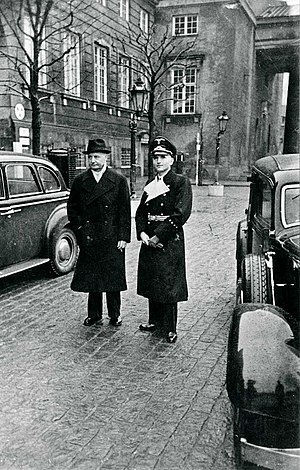
Danmarks historie (1901-1945) / Anden verdenskrig / Samarbejdspolitikken
Erik Scavenius og dr. Werner Best
Fotografiet viser Erik Scavenius, Danmarks statsminister sammen med Dr. Werner Best, repræsentant for den tyske besættelsesmagt. Billedet er taget den 6. februar 1943 da Werner Best blev præsenteret for den danske kronprins efter at han i sine første måneder i Danmark havde ignoreret kongehuset på ordre fra Hitler.
Danmarks historie (1901-1945) betød et farvel til selvforsyningsøkonomi og en begyndende overgang til eksportproduktion. Andelsbevægelsen vandt stærkt frem i form af andelsmejerier og -slagterier. I byerne fortsatte industrialiseringen støttet af hovedaftalen indgået i 1899 mellem De samvirkende fagforbund og Dansk Arbejdsgiver- og Mesterforening. Jernbaner og havne blev anlagt og udvidet. Med indførelsen af dampdrevne maskiner og senere med elektrificeringen blev det muligt at massefremstille daglige fornødenheder. Industrialiseringen blev styrket af, at mekaniseringen i landbruget og en forbedret sundhedstilstand skabte et befolkningsoverskud, hvoraf nogle emigrerede, mens de fleste søgte ind til byerne. Her gav en hastig og omfattende udbygning af byernes boligmasse tag over hovedet for de mange nye kernefamilier i arbejderkvartererne.